Graham Masterton

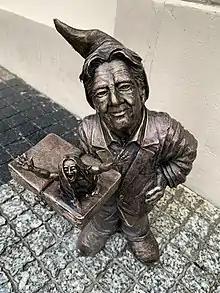
A bronze statue depicting Masterton as a dwarf with a copy of his novel "The Manitou", in Wrocław, Poland

Masterton is a former editor of "Mayfair" and the British edition of "Penthouse". His first novel, "The Manitou", was published in 1976, and adapted in 1978 for the film "The Manitou". Further works garnered critical acclaim, including a Special Edgar Award by the Mystery Writers of America for "Charnel House" and a silver medal by the West Coast Review of Books for "Tengu". He is also the only non-French winner of the prestigious Prix Julia Verlanger for his novel "Family Portrait", a reworking of the Oscar Wilde novel "The Picture of Dorian Gray". Masterton was also the editor of "Scare Care", a horror anthology published for the benefit of abused children in Europe and the U.S.